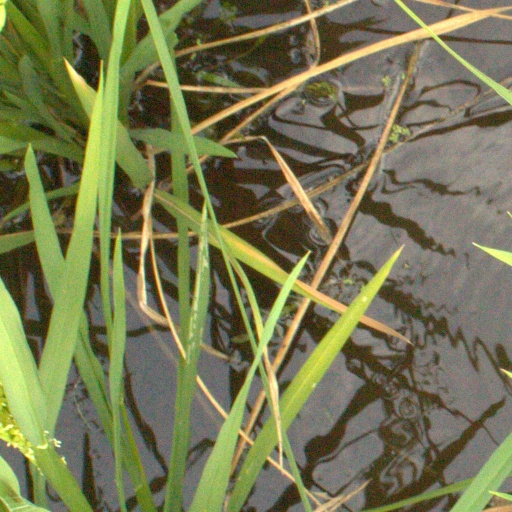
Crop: rice